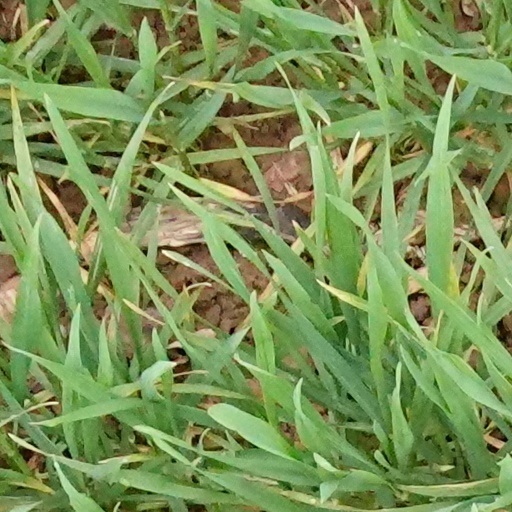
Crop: wheat